Francis Xavier Ford

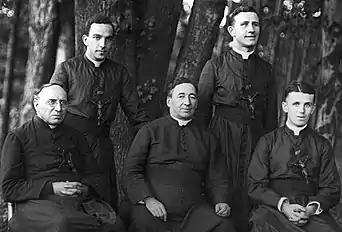
Maryknoll missionaries in 1918, Ford standing at left.

In 1918 Ford began to serve in the province of Canton (Guangdong), in southern China, and in 1921 opened the first Maryknoll mission in China. He was named Prefect Apostolic of a new mission in Kaying (Meizhou) in northern Guangdong in 1925. The Prefecture was raised to the status of a Vicariate Apostolic in 1935, with Ford named as Vicar Apostolic, for which he was appointed the titular bishop of Etenna. He was consecrated a bishop by James Anthony Walsh, the Superior General of the Maryknoll Society, on September 21, 1935.